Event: Nepal Earthquake
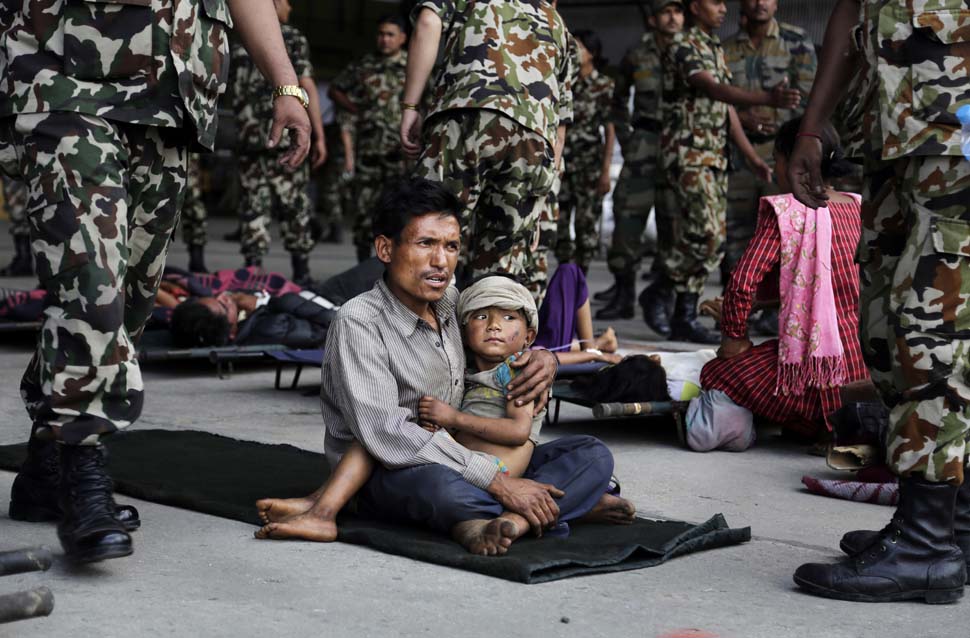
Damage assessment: no_damage